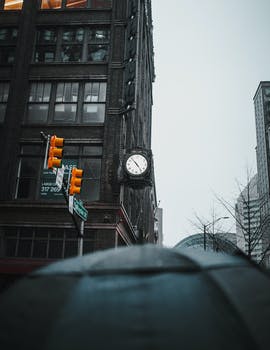
Label: No Watermark